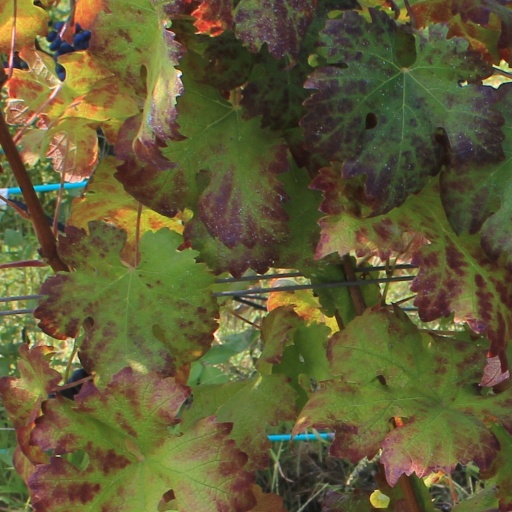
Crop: grape